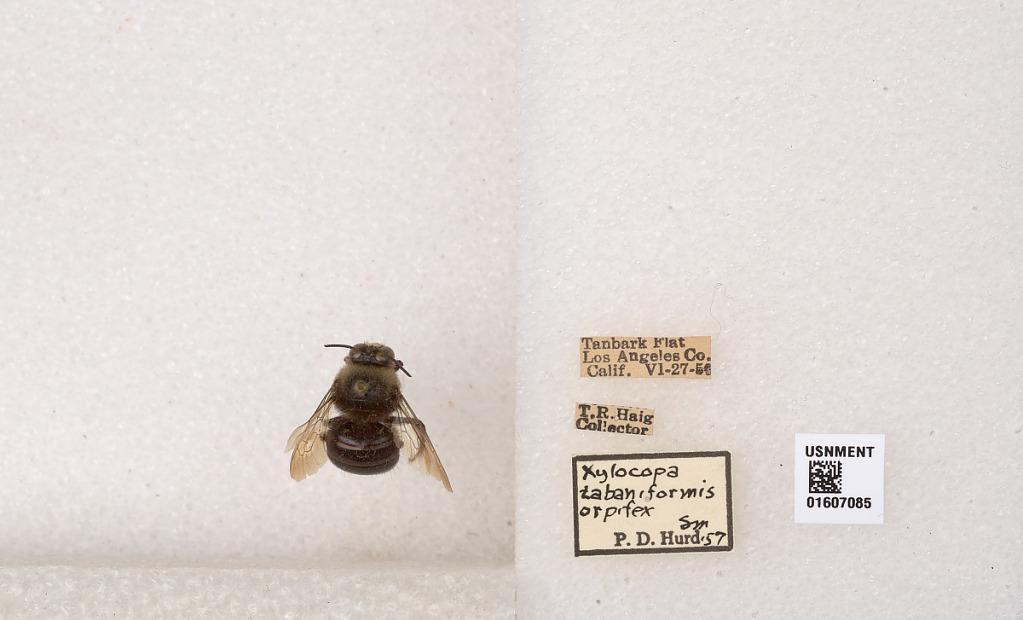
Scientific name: Xylocopa (Notoxylocopa) tabaniformis orpifex Smith
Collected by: T. Haig
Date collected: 1956-6-27
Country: United States
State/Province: California
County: Los Angeles
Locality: Tanbark Flats
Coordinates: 34.2039, -117.761
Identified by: Hurd, P. D.